Johnny Morris (businessman)

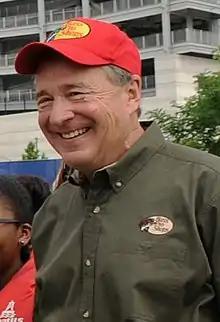
Morris in 2013

John L. Morris (born 1948) is an American billionaire businessman, and the founder, majority owner, and CEO of Bass Pro Shops, a hunting and fishing retail chain in the US and Canada. As of August 2024, his net worth was estimated at US$9.9 billion. He also owns White River Marine Group, Top of the Rock, Big Cedar Lodge, and Cabela's.